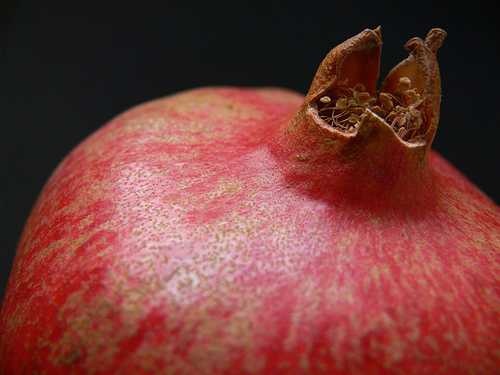
Label: Pomegranate